LV2

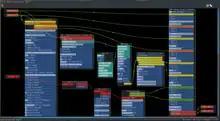
LV2 plugins in the Ingen host

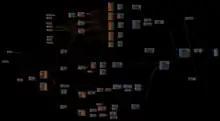
LV2 modular drum synth in Carla

The LV2 specifications are defined by and make use of RDF metadata in Turtle format. Technologies involved include Dublin Core, FOAF, DOAP, SPDX, XSD, RDFS and OWL. The relational capabilities and properties this syntax supports are powerful but can be hard to understand at first.